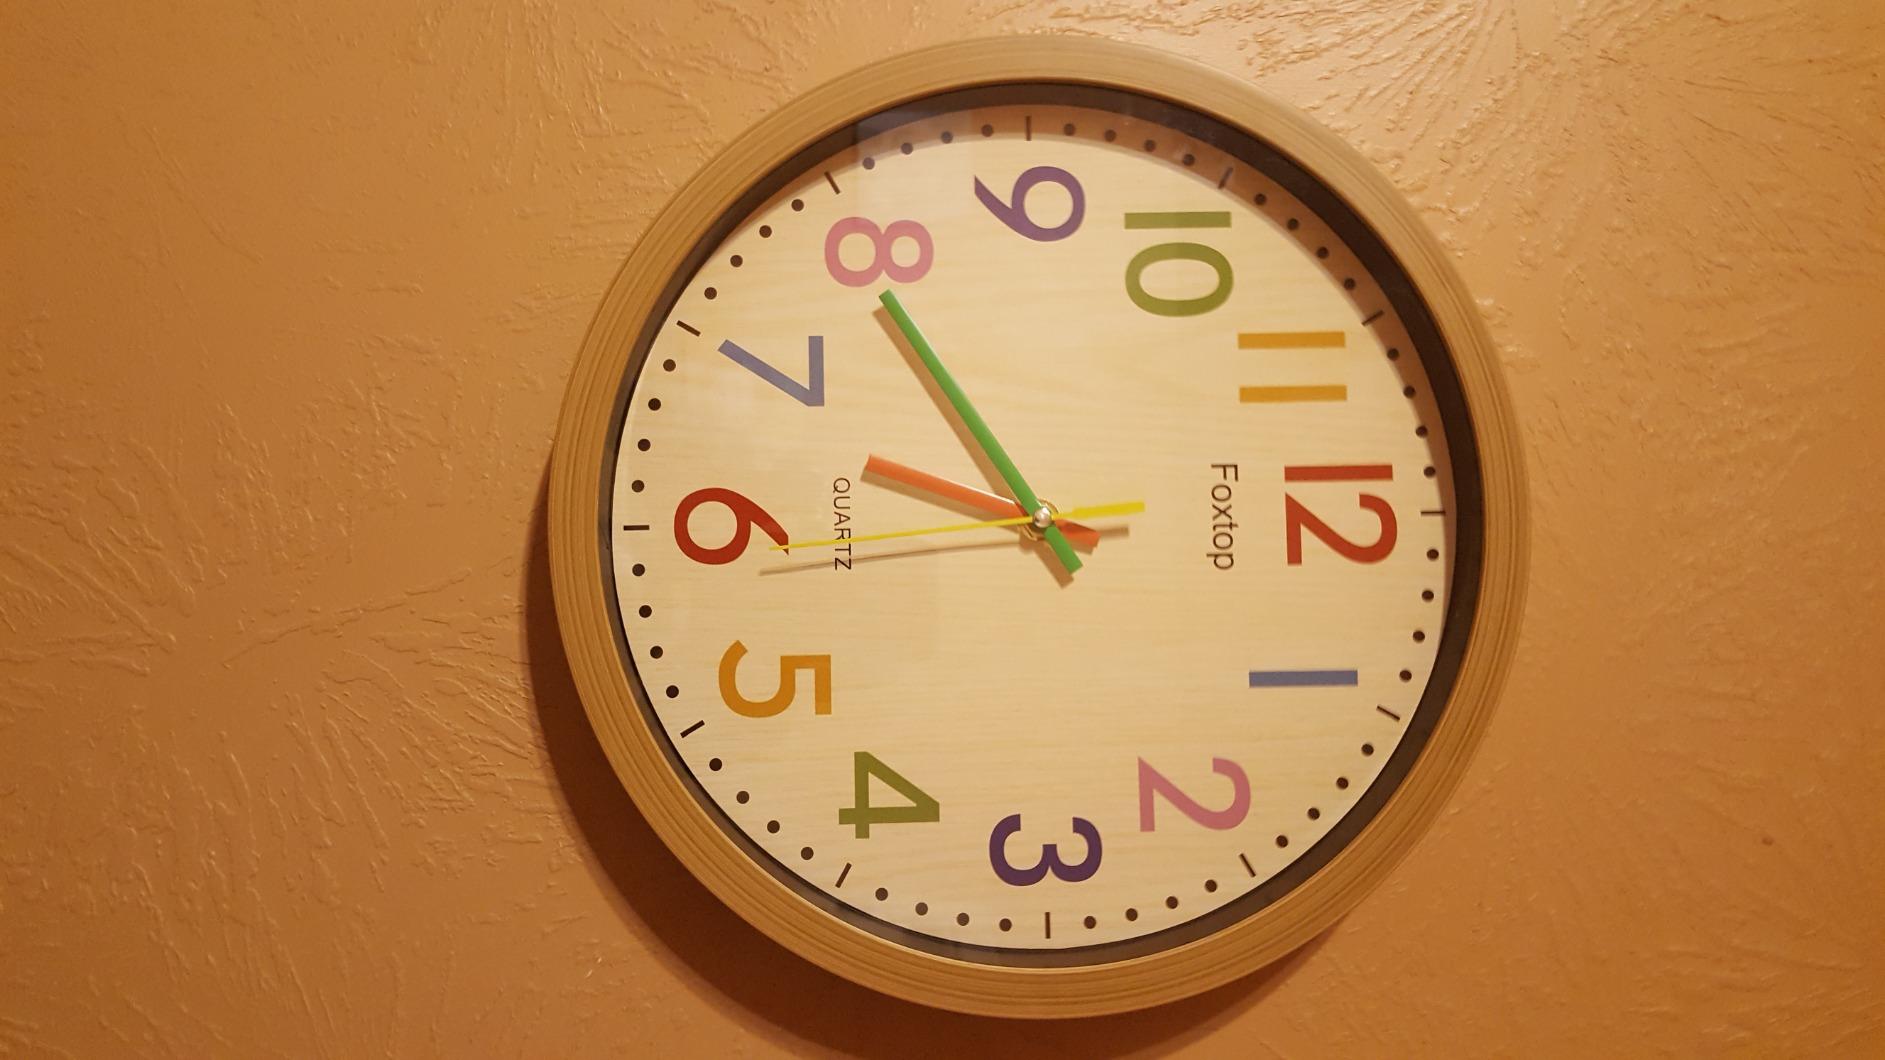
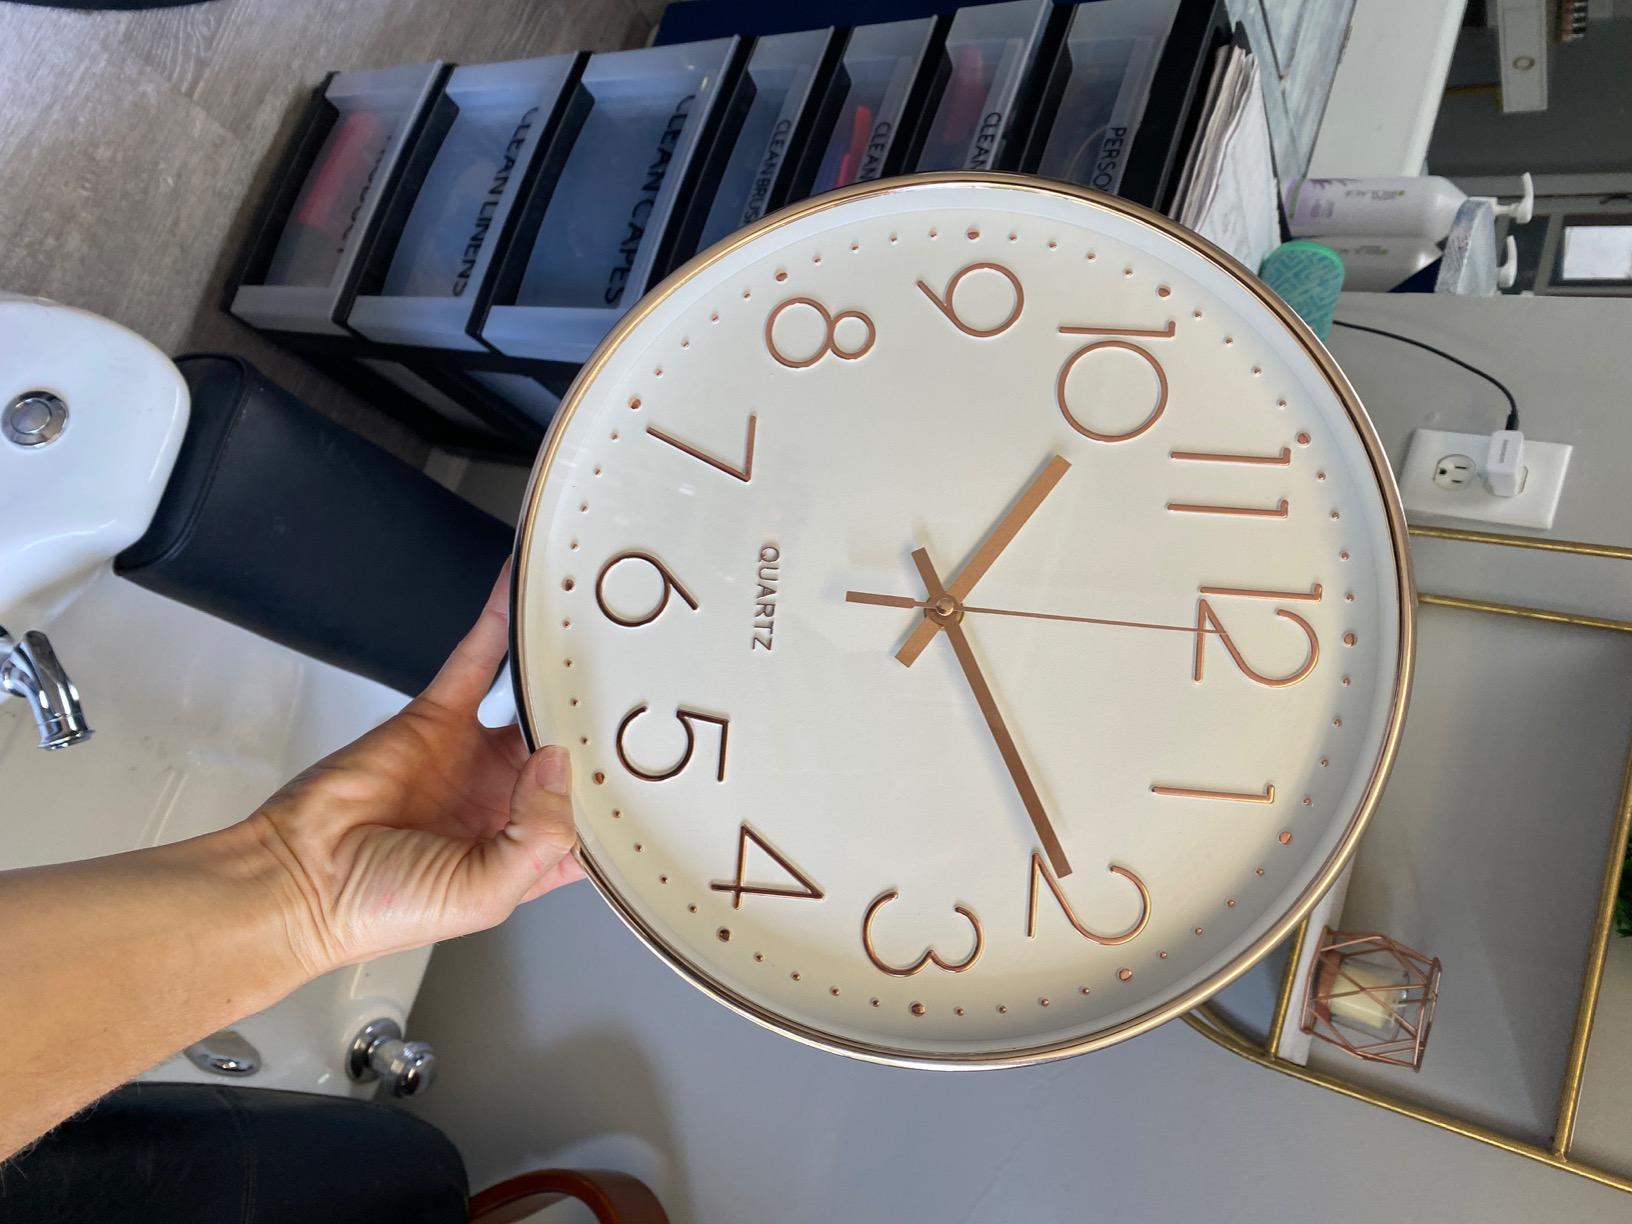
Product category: clock
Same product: no